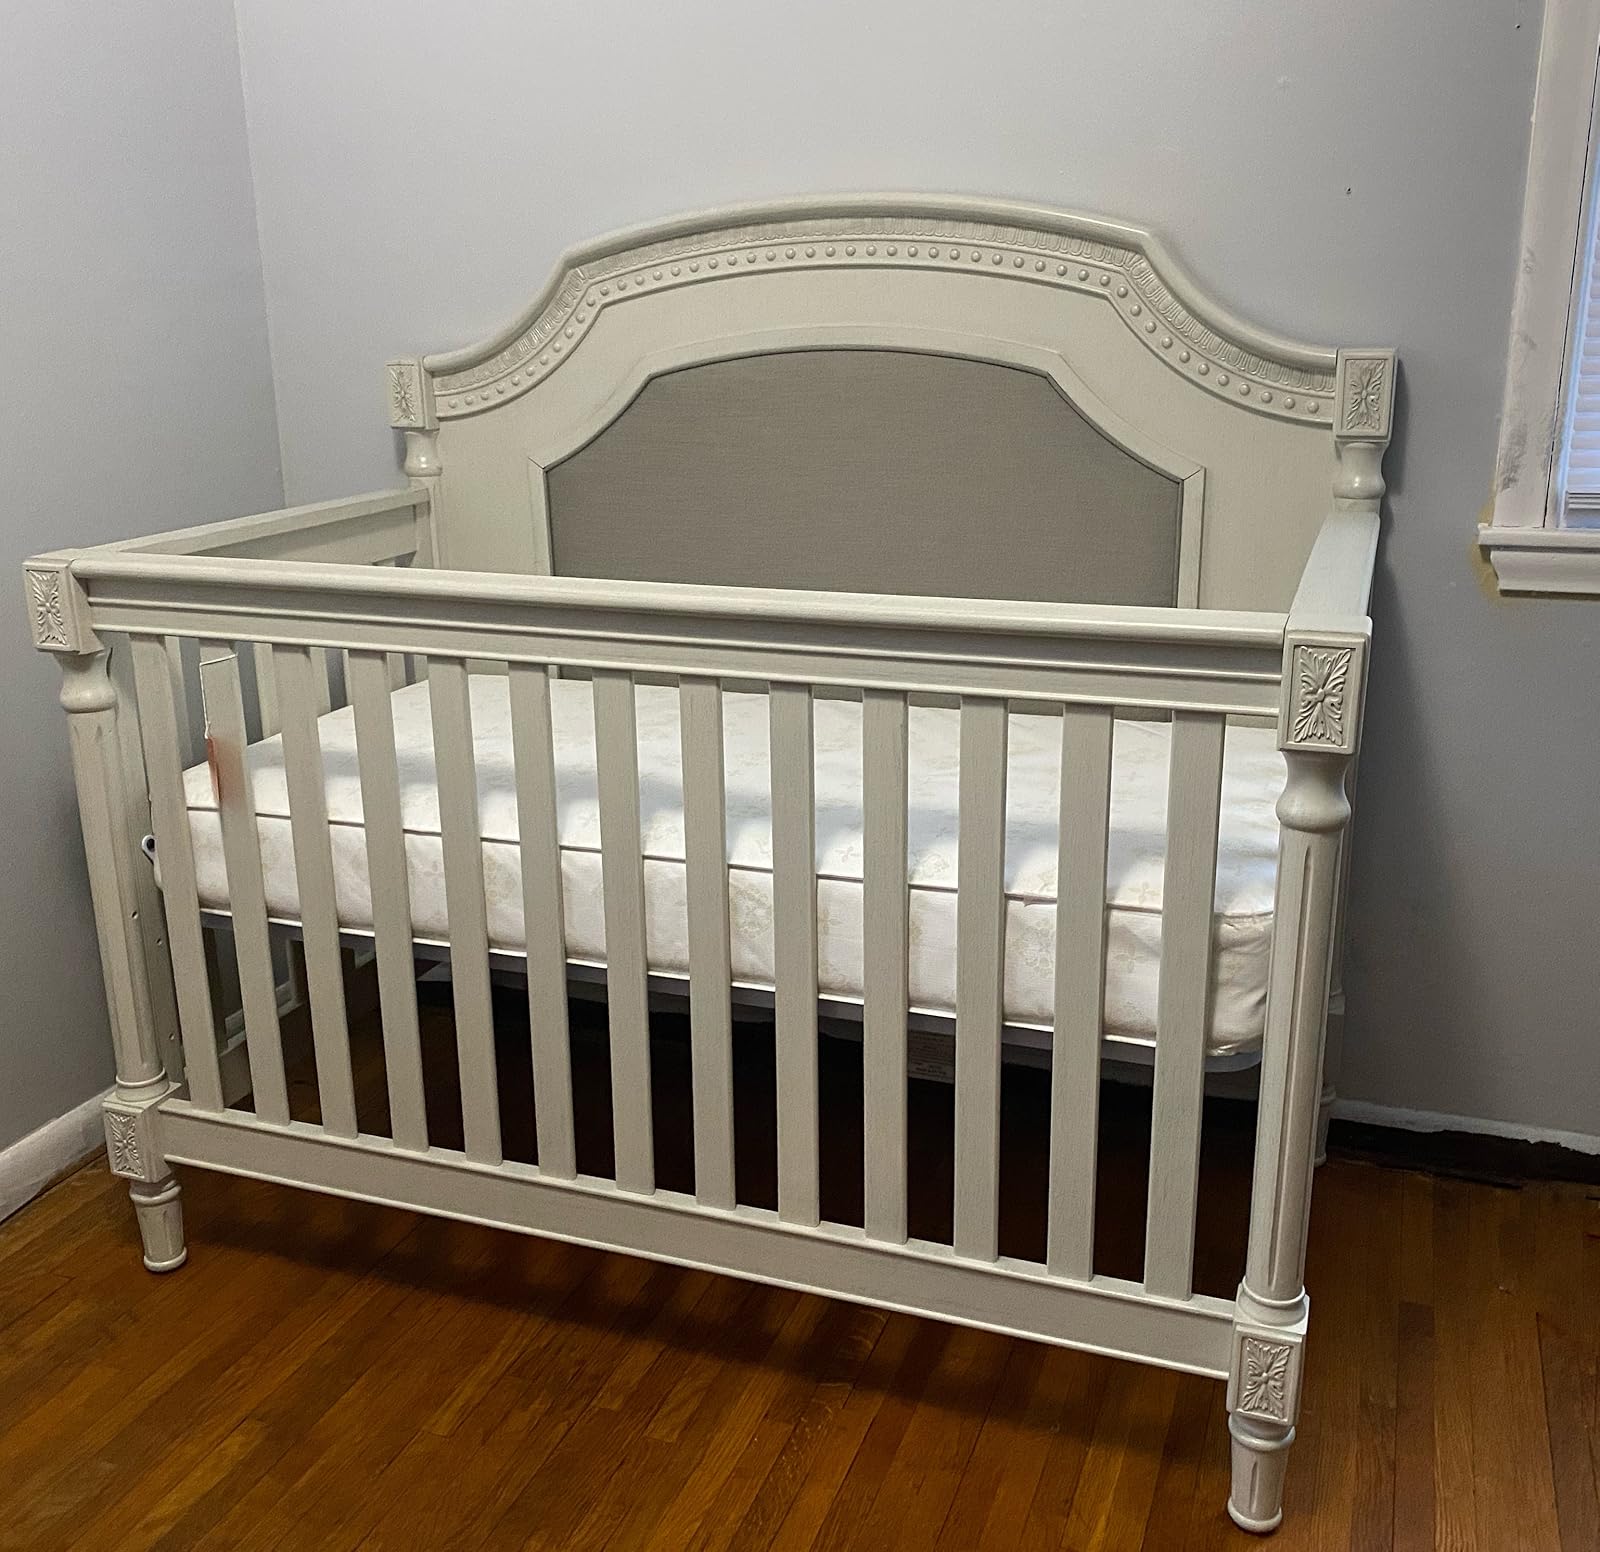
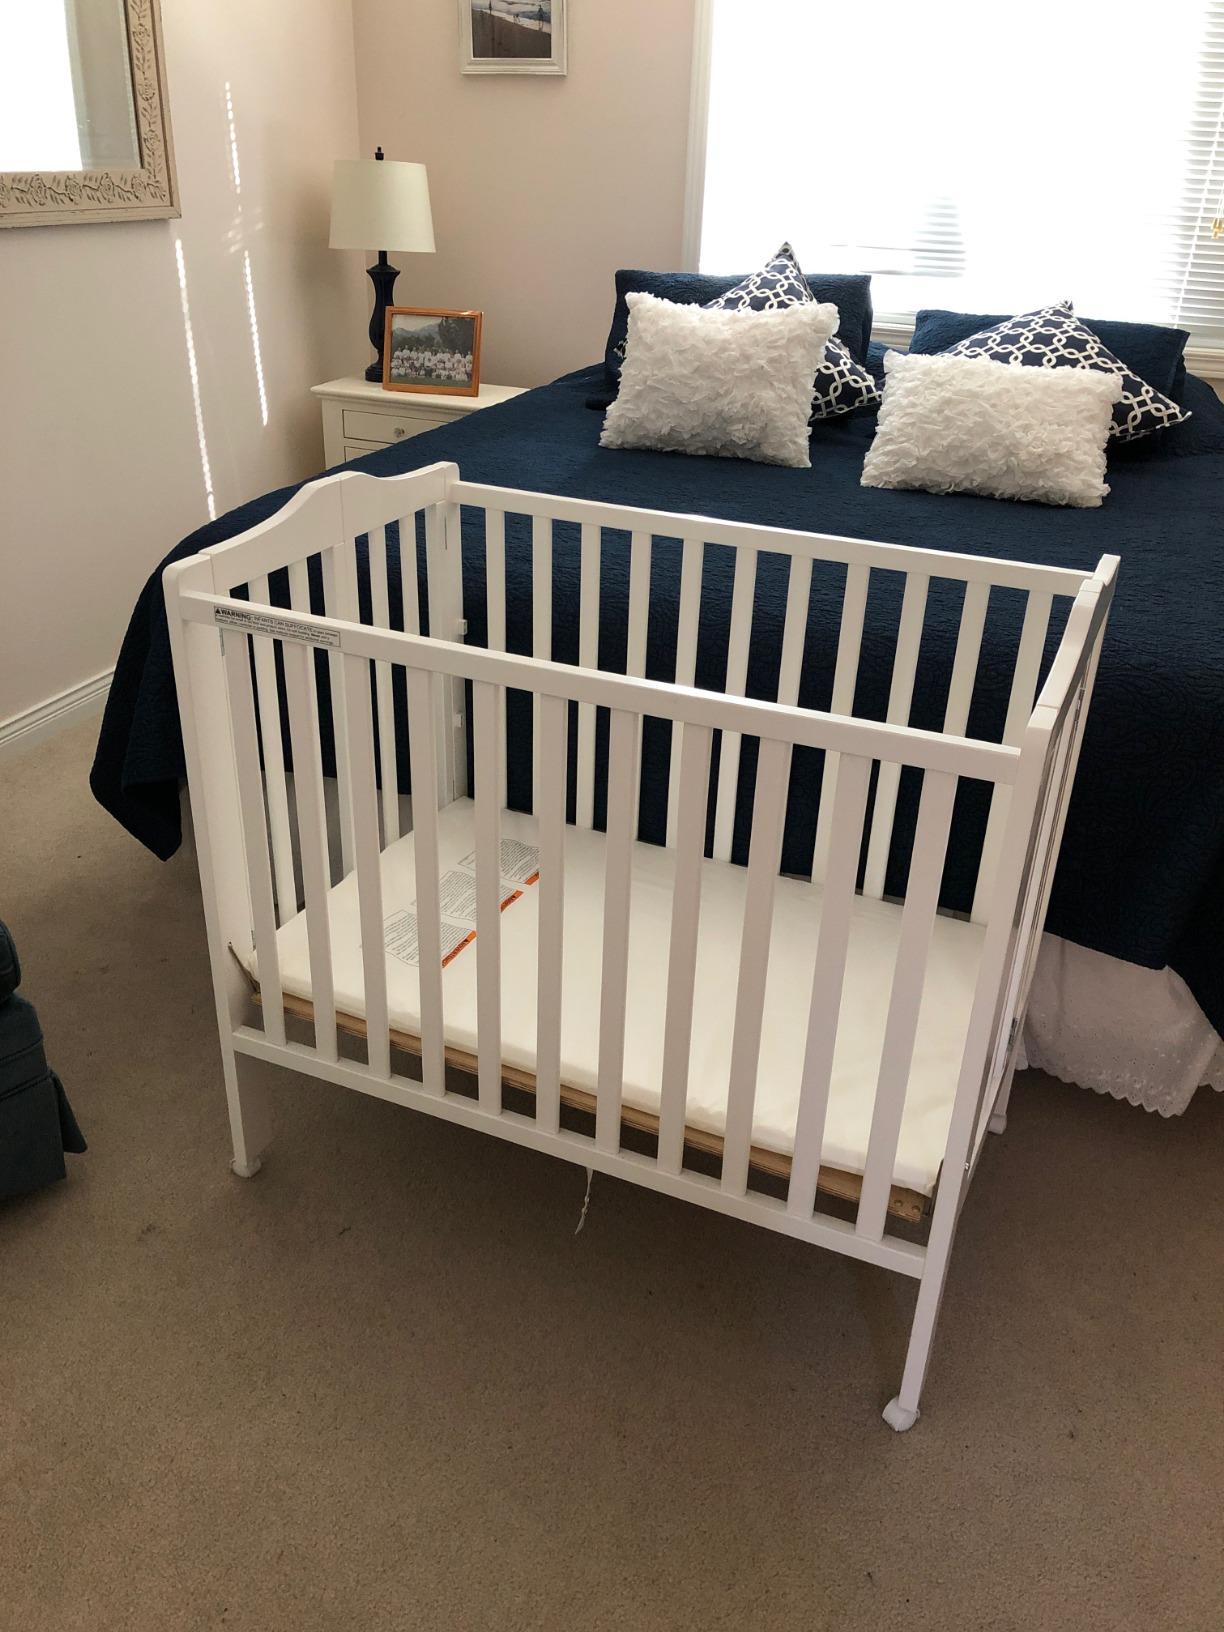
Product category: products_crib
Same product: no